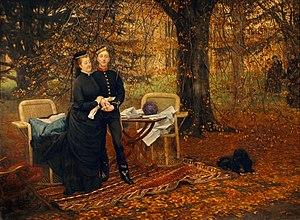
Napoléon Eugène Louis Jean Joseph Bonaparte, prince impérial, dit Louis-Napoléon, né le 16 mars 1856 à Paris et mort le 1ᵉʳ juin 1879 au pays zoulou, est le fils unique de Napoléon III, empereur des Français, et de son épouse, l’impératrice Eugénie.